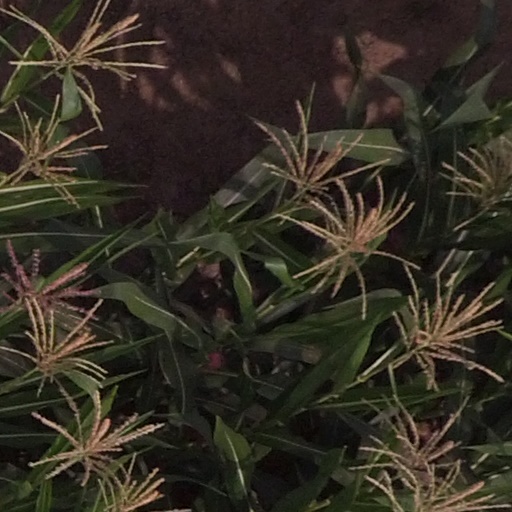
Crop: maize; corn